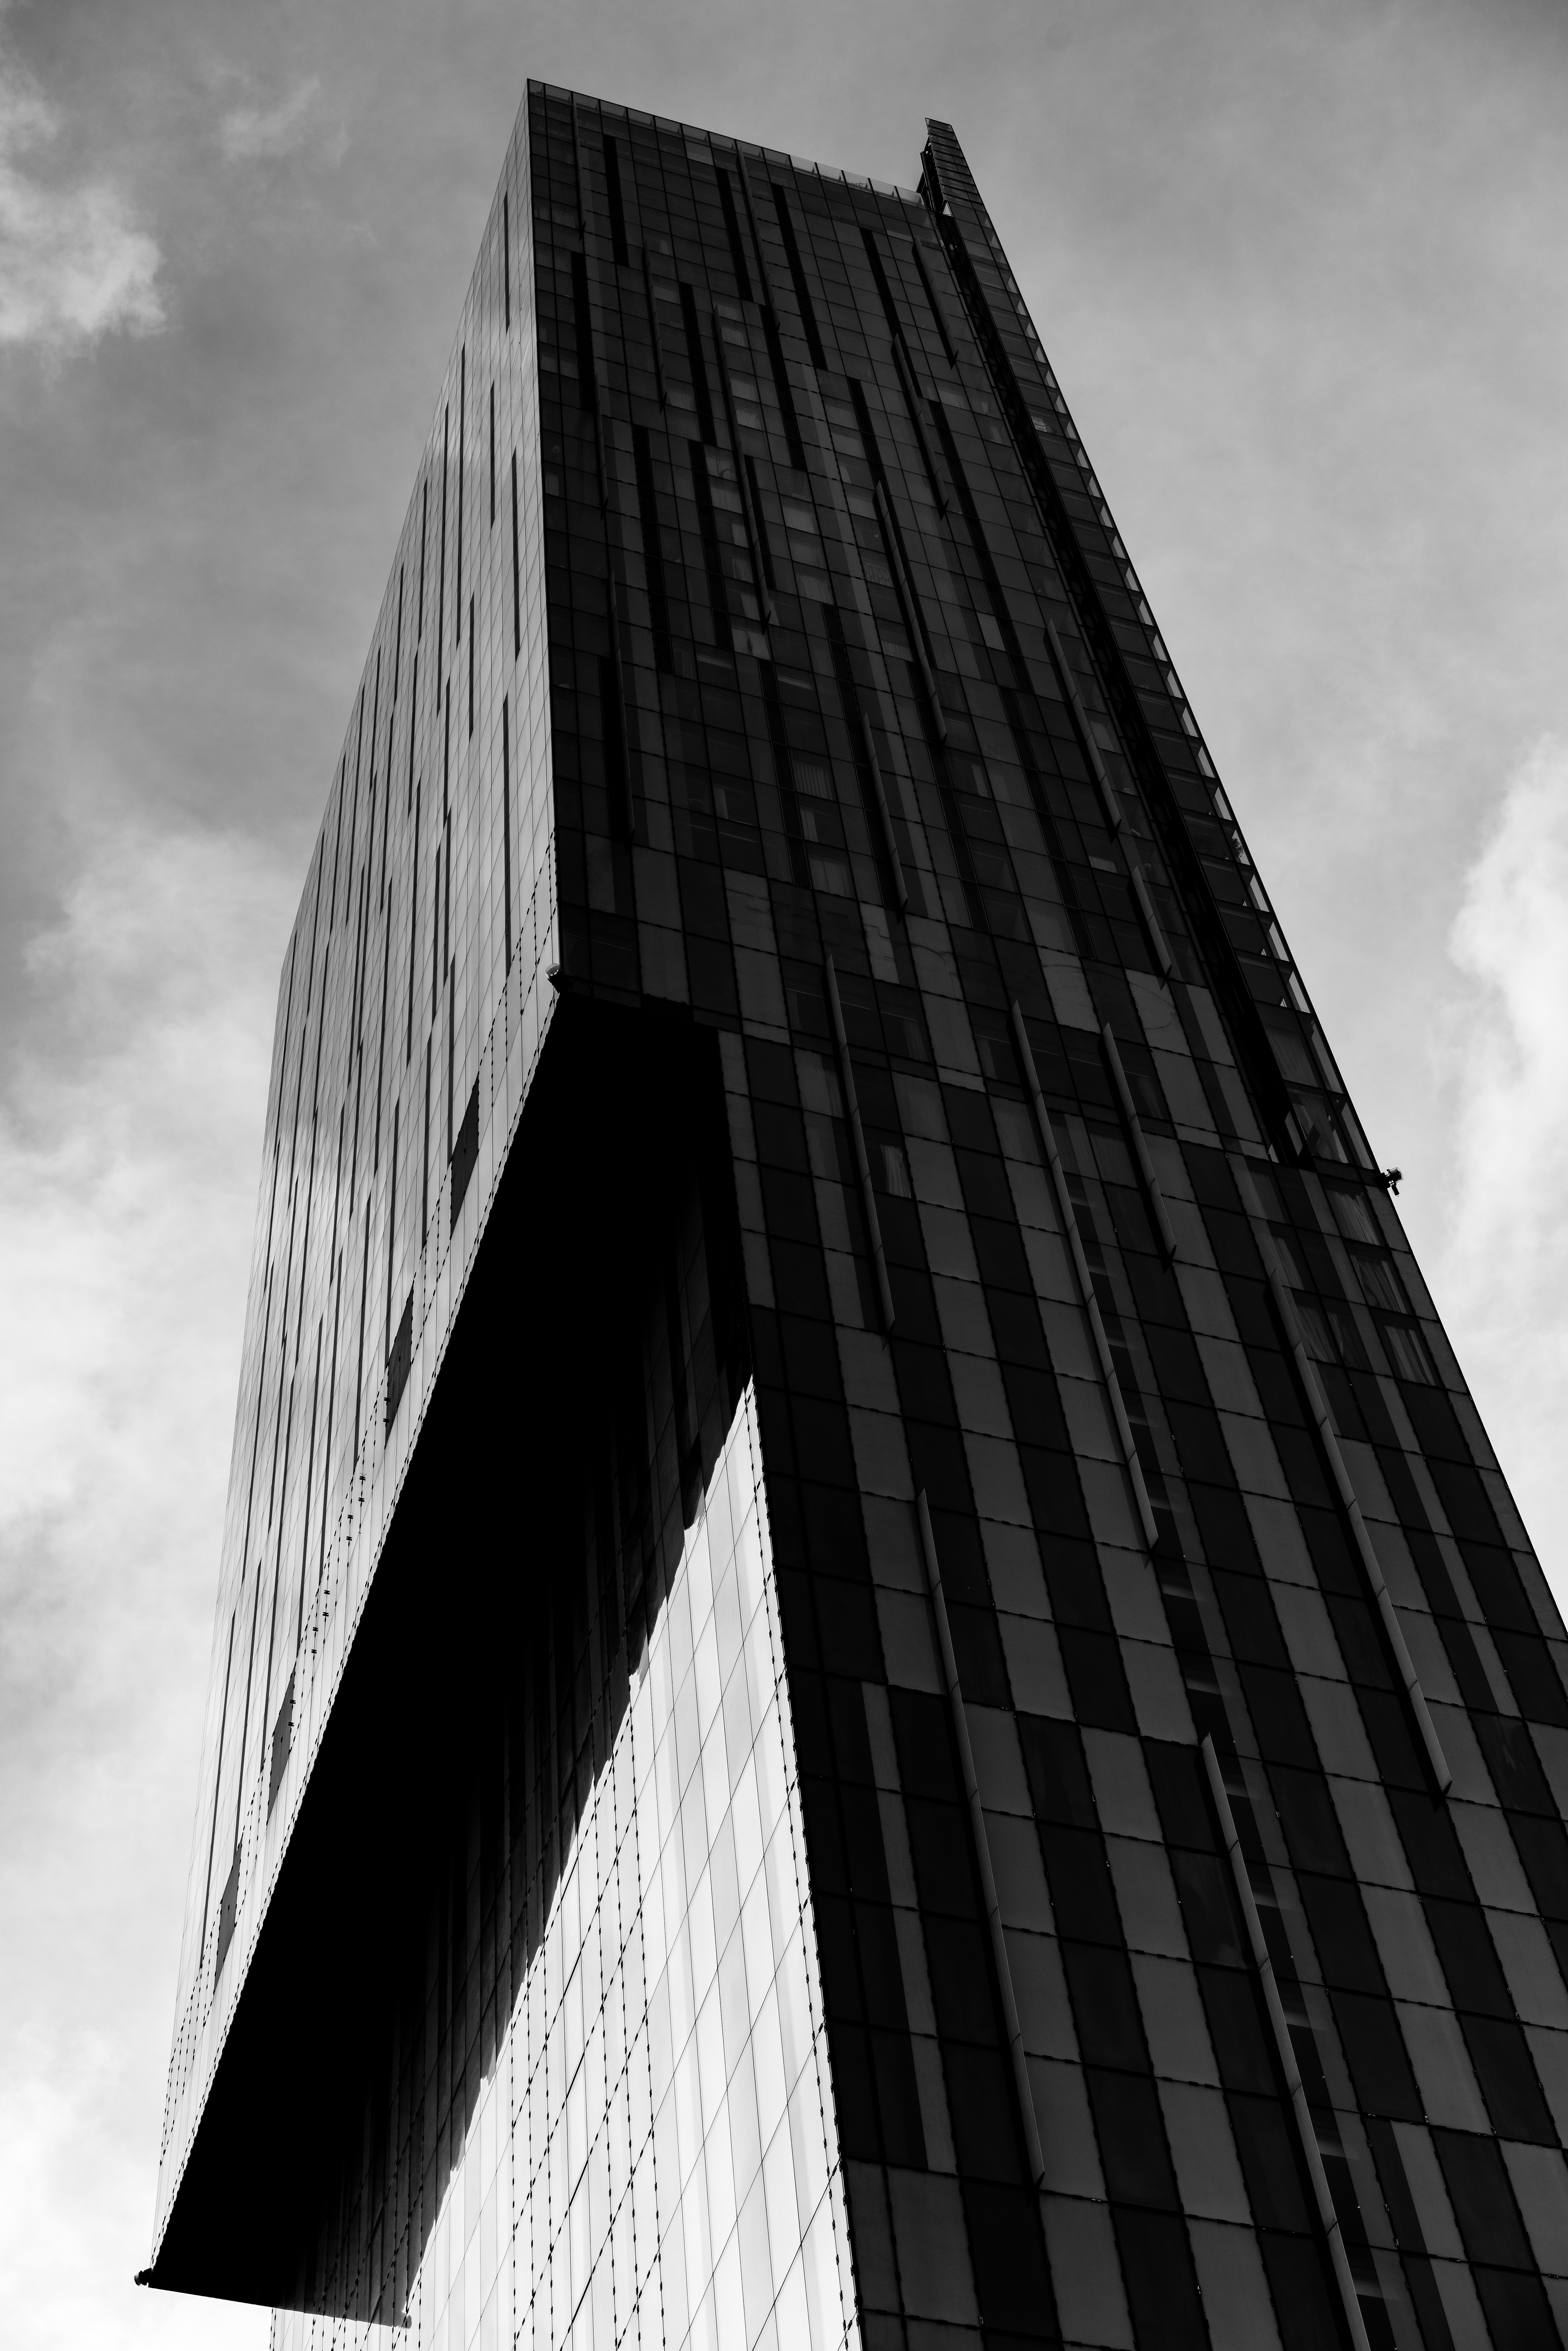
black and white, architecture, sky, white, skyscraper, line, tower, landmark, facade, black, monochrome, tower block, places, 2015, greatermanchester, 20160430, manchester, hilton, deadsgate, symmetry, shape, urban area, monochrome photography, brutalist architecture